María del Carmen Reina Jiménez

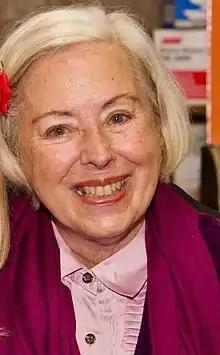
(2020)

María del Carmen Reina Jiménez (known as Chicha Reina Jiménez; Las Palmas, December 8, 1942) is a Spanish essayist, writer, activist, and politician.